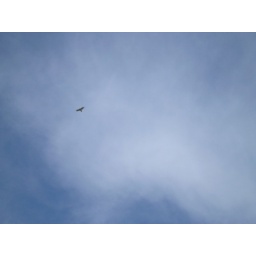
unknown bird flying near the river